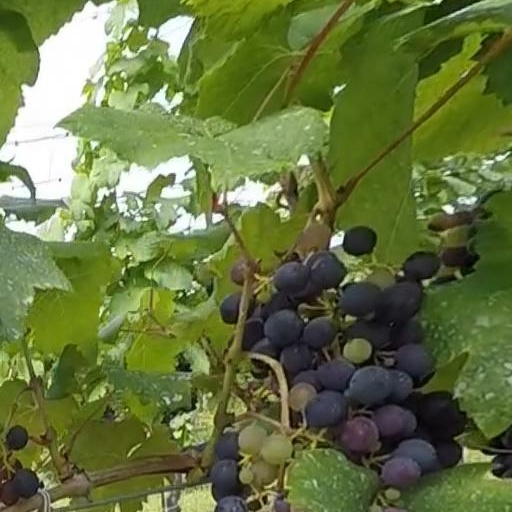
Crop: grape